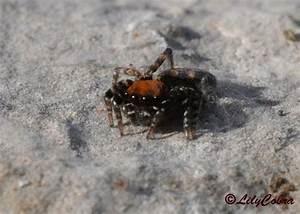
spider